Ira D. Sankey

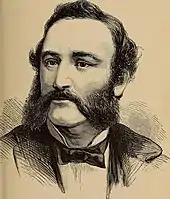
Sankey at the time of the first British tour

Moody made plans to visit the British Isles in 1873 for a series of missions. He did not initially intend to take Sankey as his musical associate, preferring the services of the more experienced gospel singers Philip Phillips or Philip Bliss. Neither was available, so Sankey was taken. The tour got off to a slow start; barely 50 people attended the first rally, held in York, and this congregation was unused to the kind of gospel songs – "human hymns" – that Sankey introduced. Gradually, however, the British public was won over, halls were filled, and Sankey's "singing the gospel" became a popular feature of the services. To familiarise the congregations with the words of new hymns by Bliss, Fanny Crosby and others, Sankey published a short collection of the favorite numbers, under the title "Sacred Songs and Solos". The collection was much expanded in later editions, eventually comprising 1,200 pieces. While in Scotland, Sankey composed his first gospel song, a setting of Horatius Bonar's hymn "Yet There is Room". The tour extended over two years, with meetings in most of the main British cities. When it reached London, congregations included many of the most prominent in the land, including Queen Victoria, the Princess of Wales, and the statesman William Ewart Gladstone.